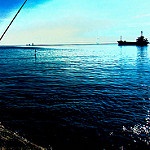
Scene: Outdoor